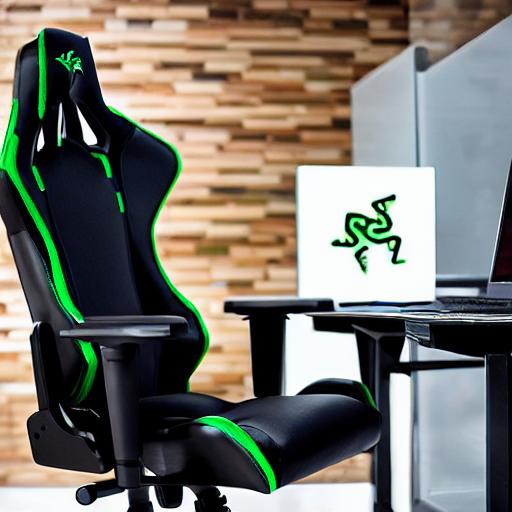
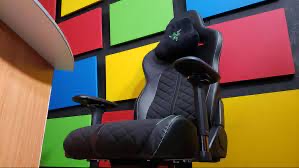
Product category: items_chair
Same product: no